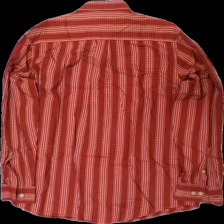
View: back
Type: Shirt
Category: Men
Brand: Mexx
Colors: Red, Beige, Black
Material: 100% bomull
Pattern: Striped
Cut: Regular
Size: XL
Season: All
Damage: lite luddigt
Damage location: top center
Price range: <50
Recommended usage: Reuse
Description: randig skjorta med bruna knappar